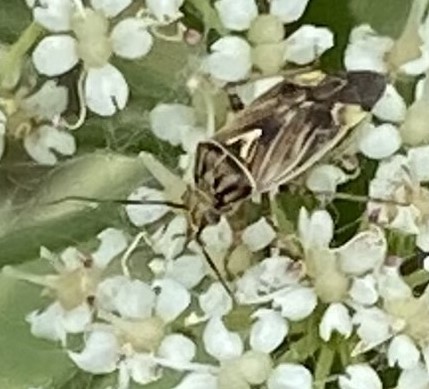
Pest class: lygus_bug